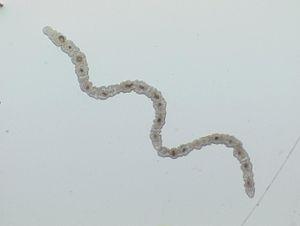
Les Catenulidae sont une famille de vers plats libres.
Plathelminthes est le nom scientifique d'un embranchement du règne des Animaux. Ils sont parfois aussi appelés en français Platodes ou vers plats, et parfois à l'imitation de l'anglais « Platyhelminthes ».
Les Catenulida sont un ordre ou une classe de vers plats. Ils constituent le groupe frère du reste des Plathelminthes appelés Rhabditophora et la classe des Catenulidea est parfois citée à la place des Turbellaria.